Libya–Yugoslavia relations

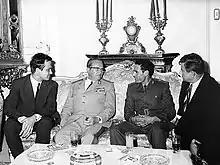
Josip Broz Tito and Muammar Gaddafi in Tripoli.

Libya–Yugoslavia relations were historical foreign relations between Libya and now split-up Socialist Federal Republic of Yugoslavia. Two countries established formal diplomatic relations in 1955.